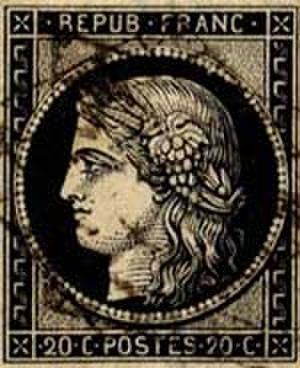
La république est proclamée à Florence.
Cette page concerne l'année 1849 du calendrier grégorien.
Jacques-Jean Barre, né le 3 août 1793 à Paris et mort le 10 juin 1855 dans la même ville, est un artiste français. Graveur général des monnaies à la Monnaie de Paris de 1843 à 1855, il est à l'origine du Grand Sceau de France et des deux premières séries de timbres-poste du pays.